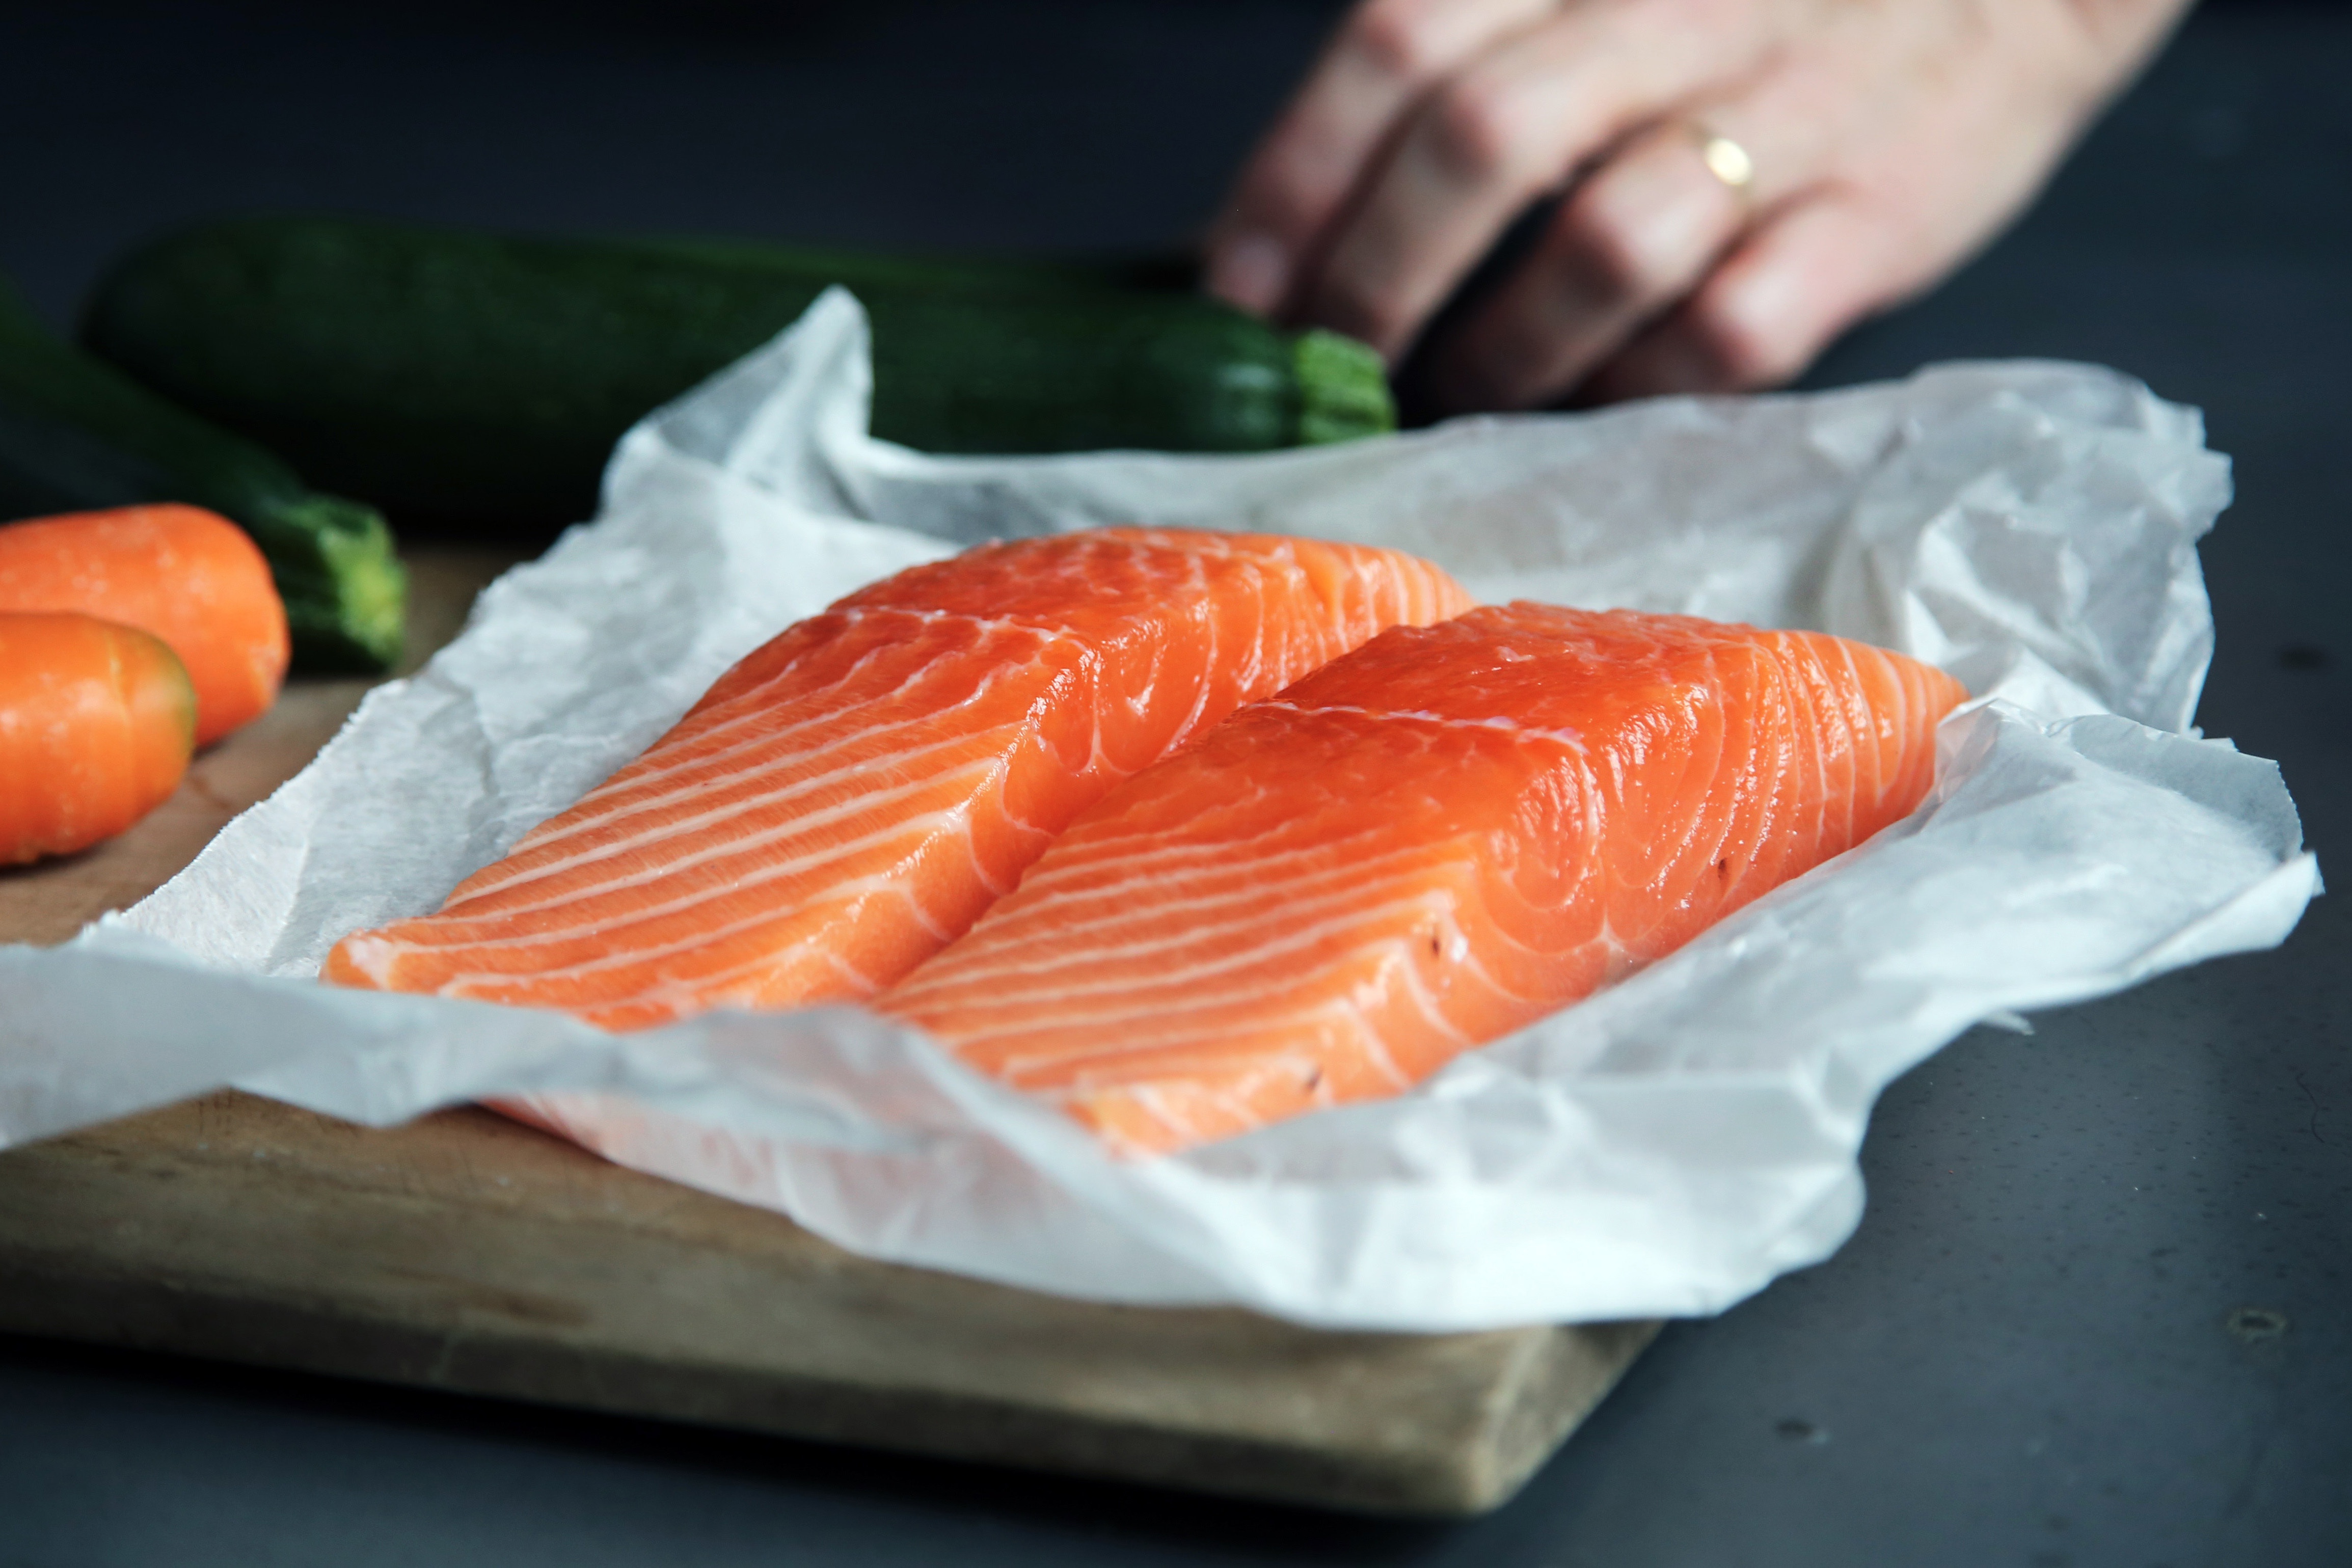
smoked salmon, fish slice, food, salmon, cuisine, dish, lox, sashimi, seafood, fish, comfort food, ingredient, garnish, Kasuzuke, fish products, la carte food, recipe, side dish, salmon like fish